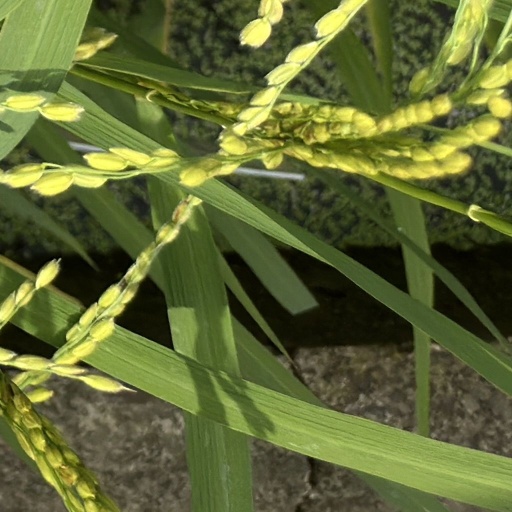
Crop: rice